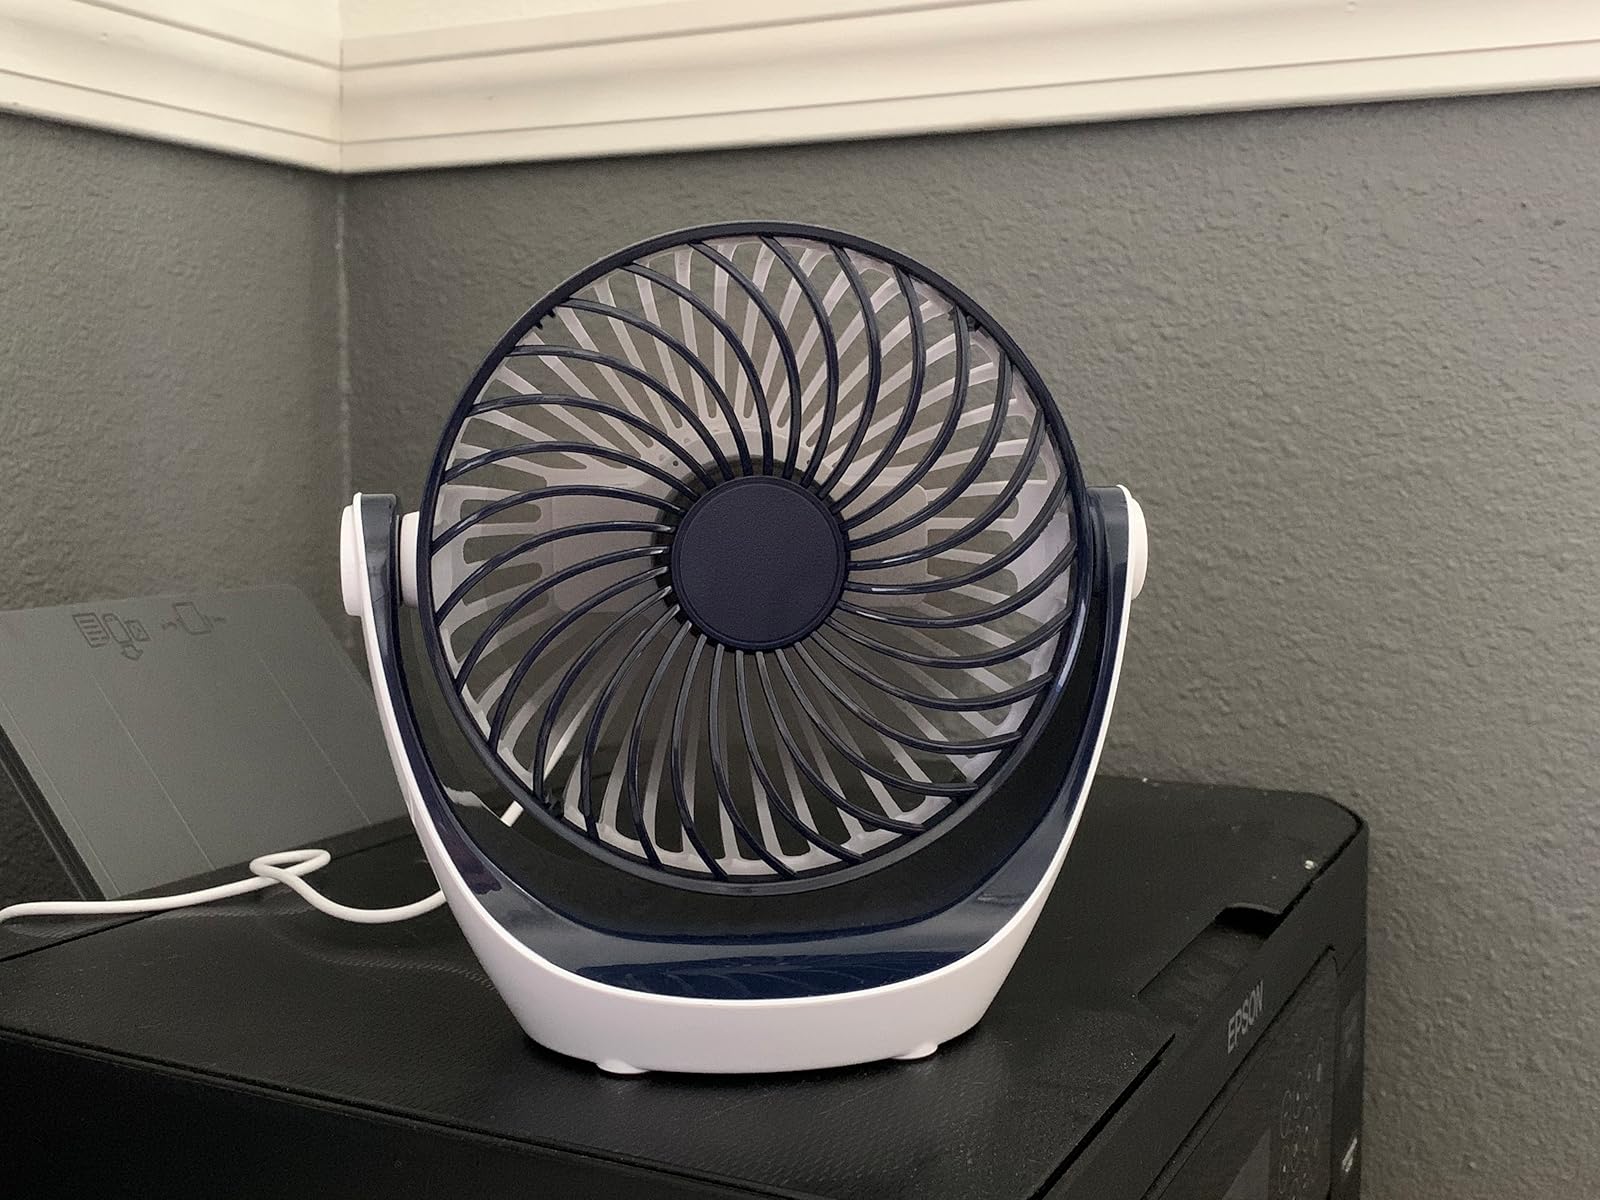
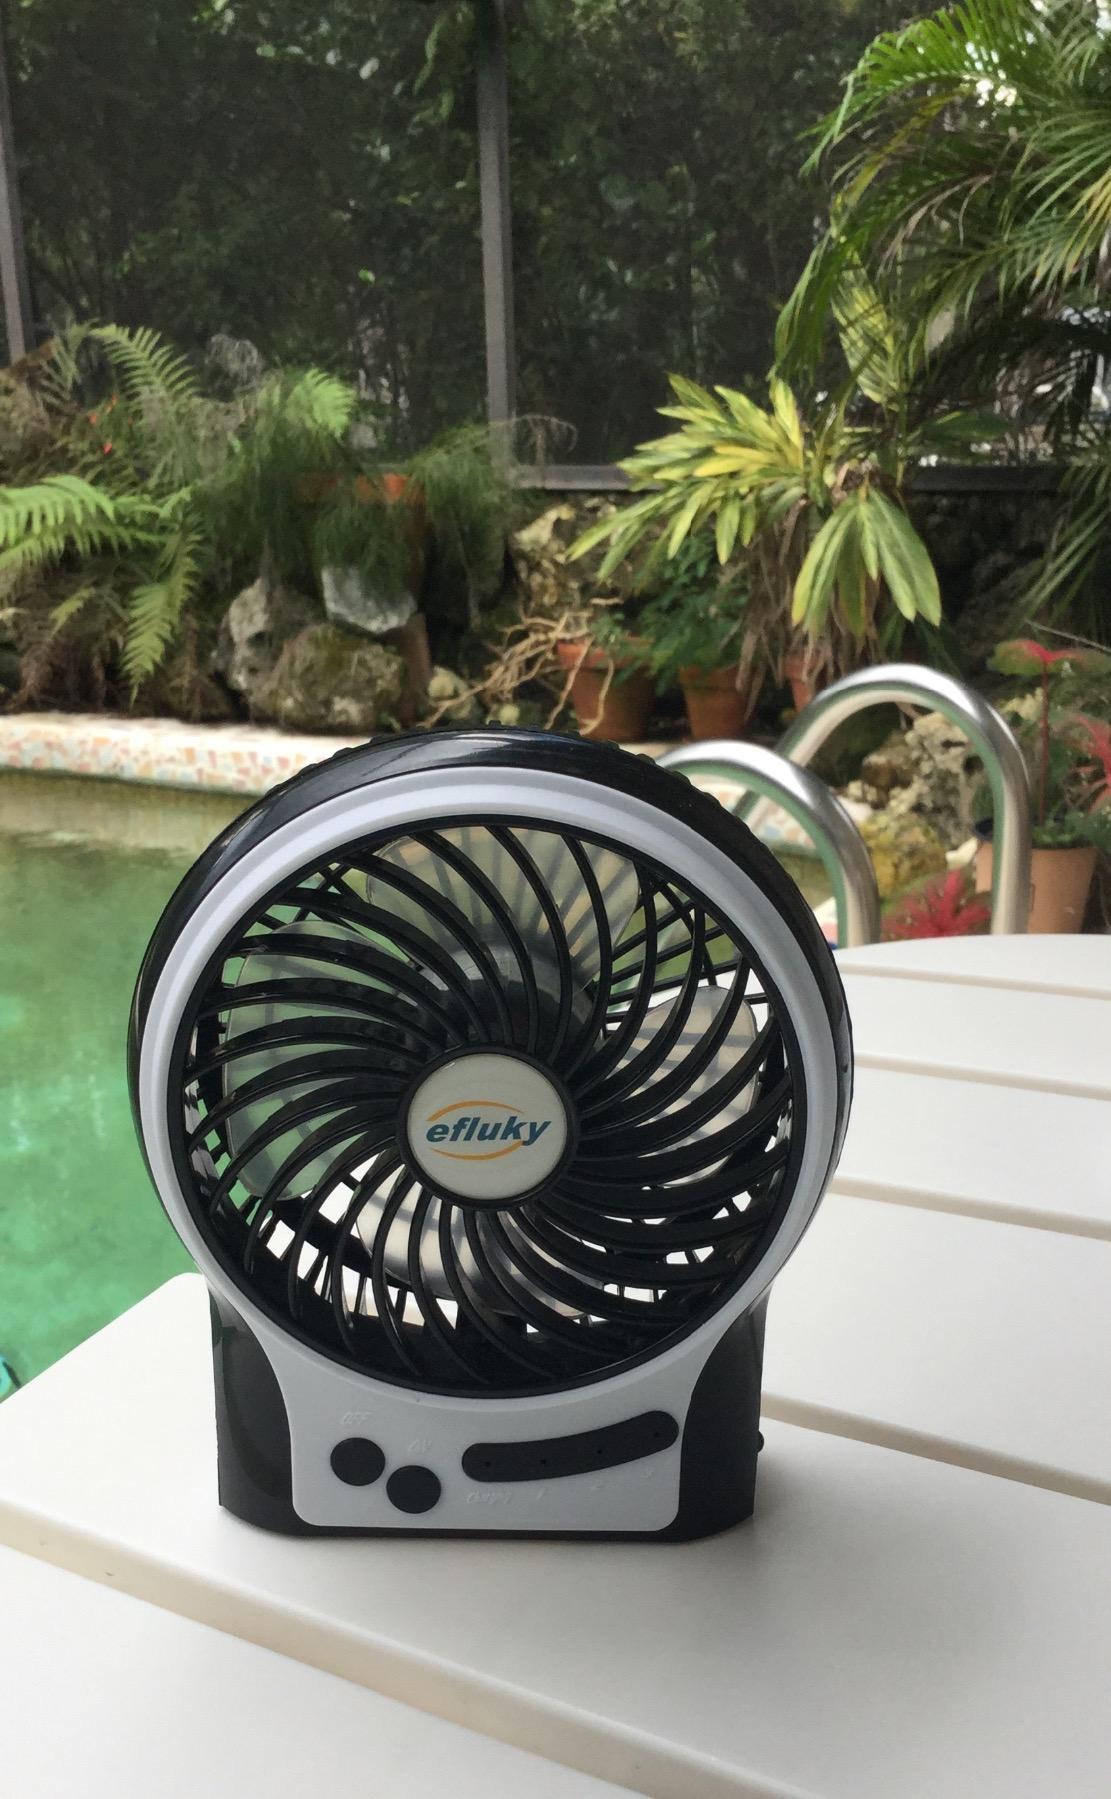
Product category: fan
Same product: no